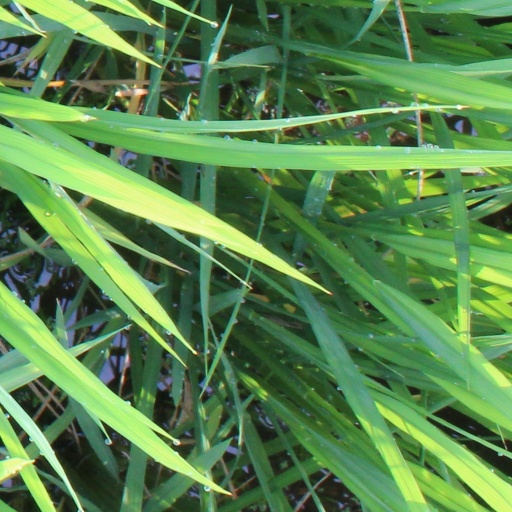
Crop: rice